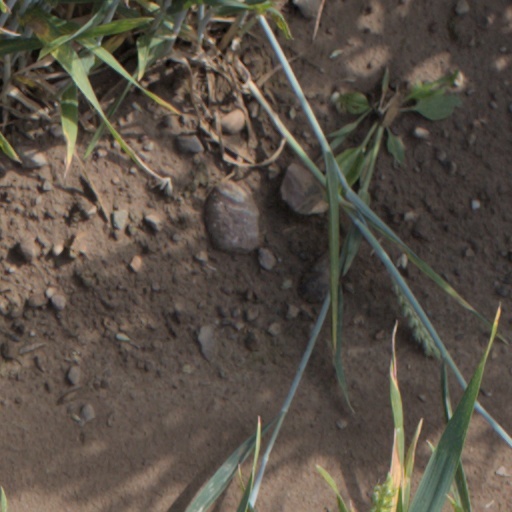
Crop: wheat